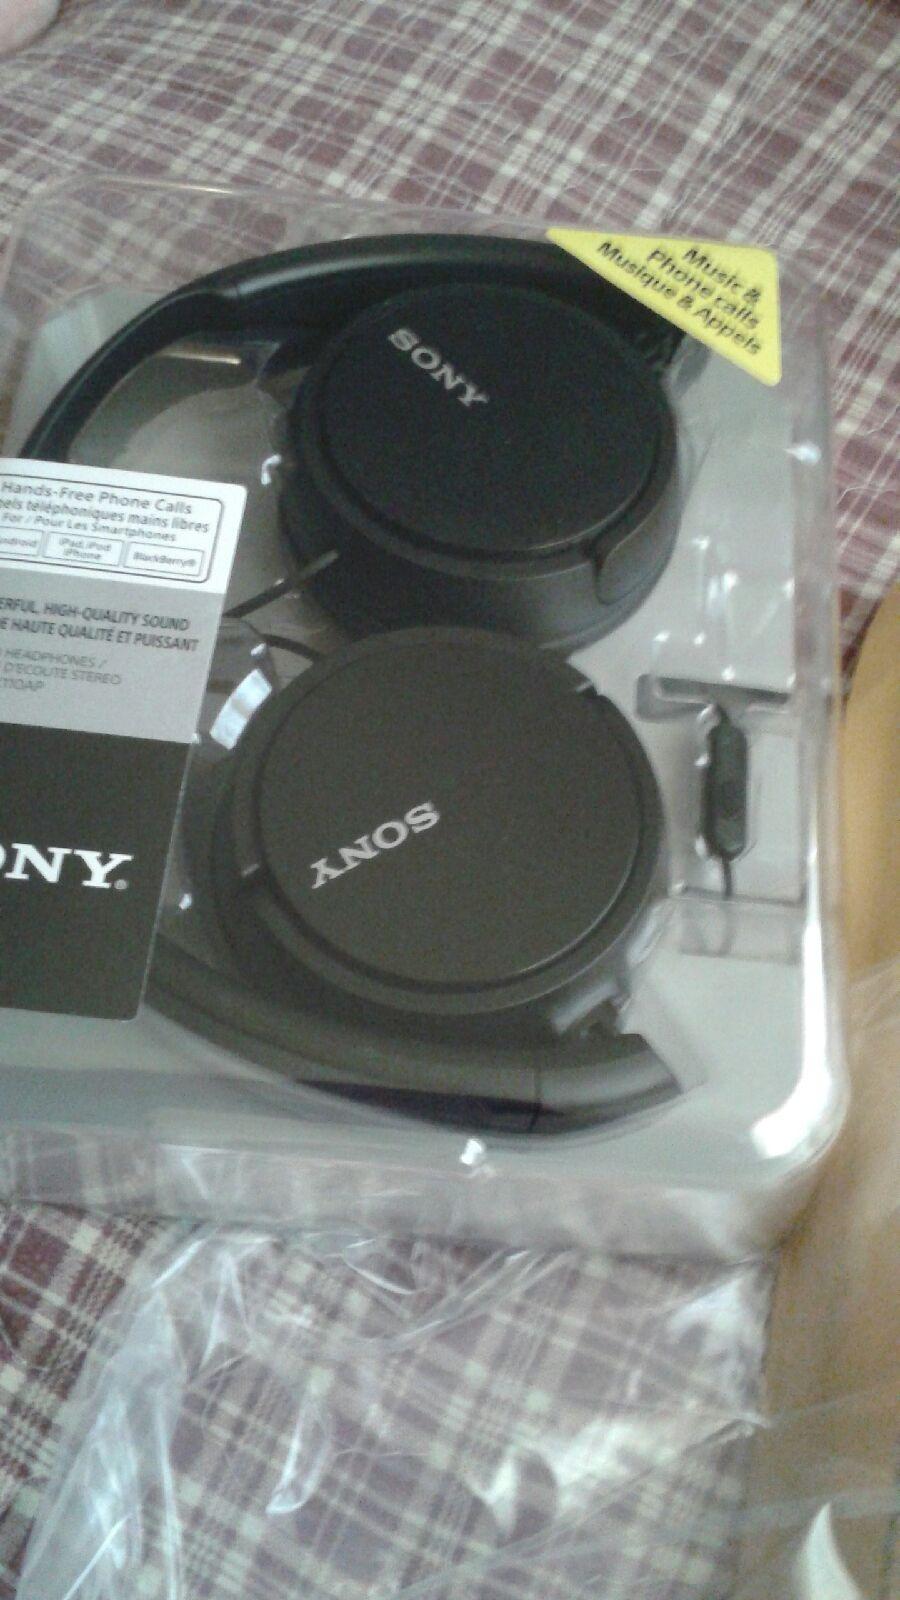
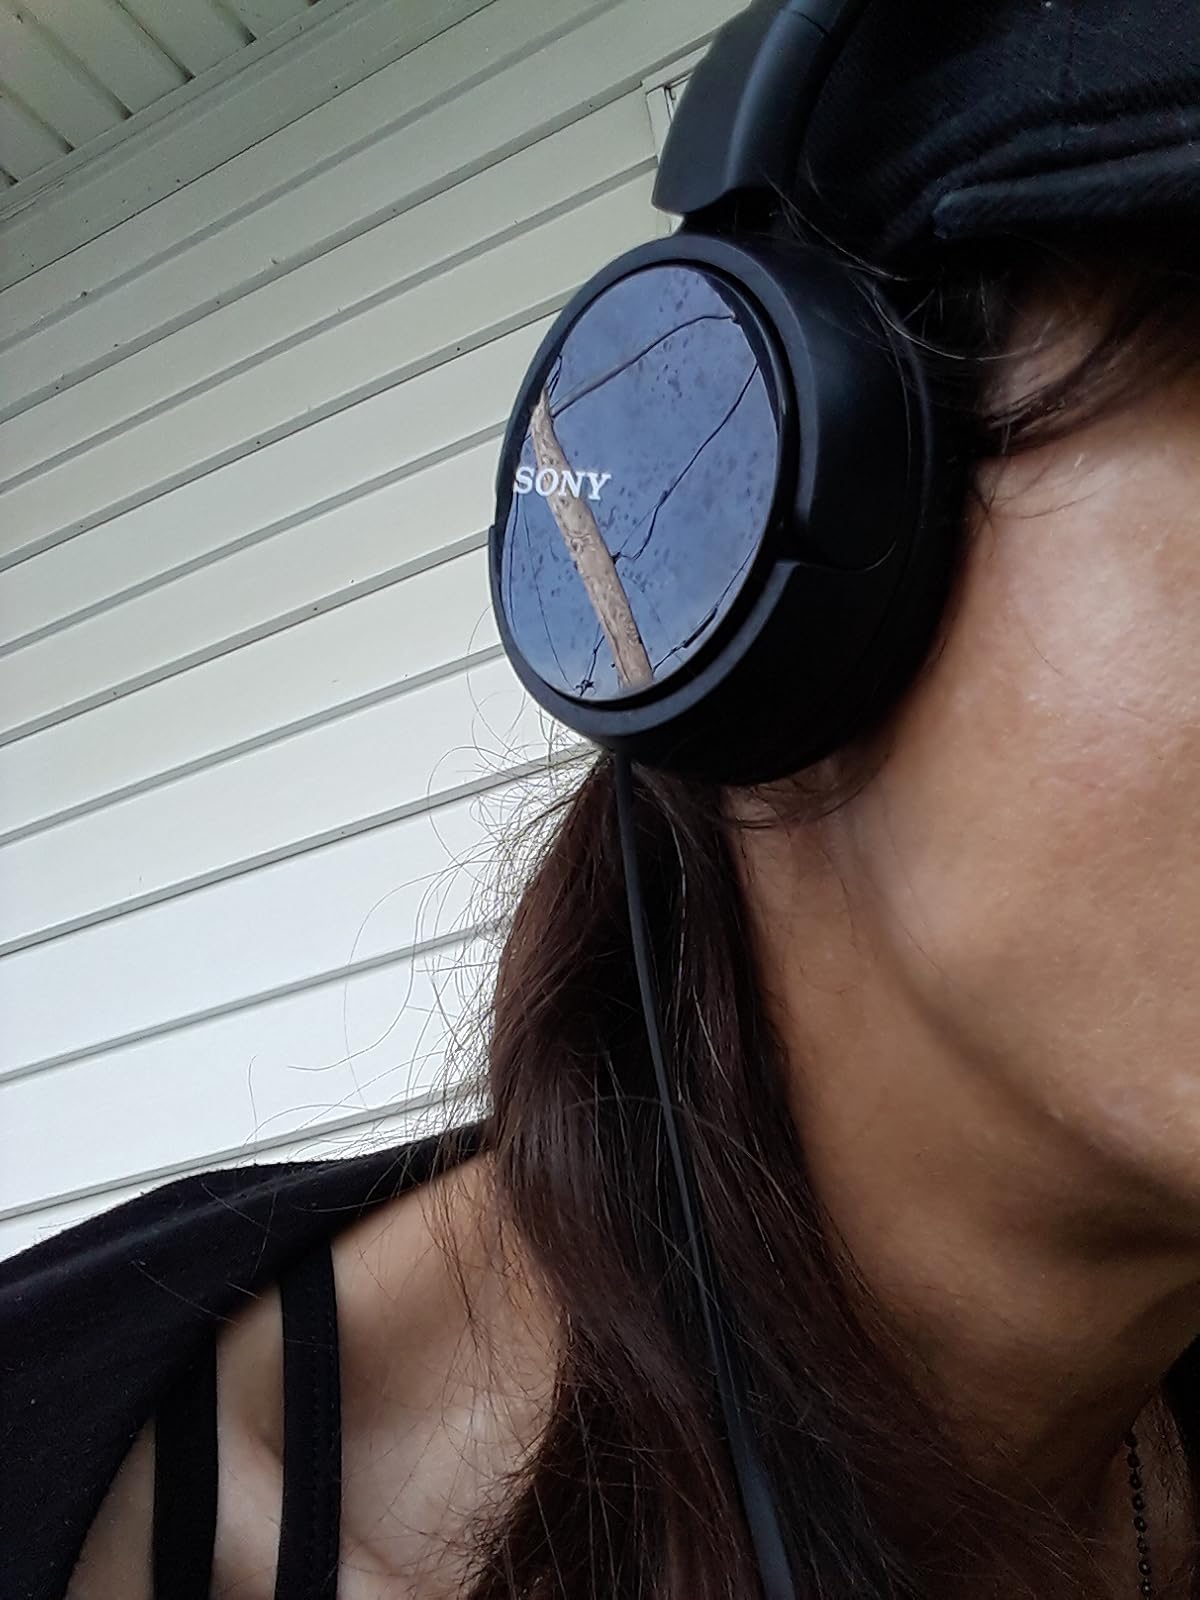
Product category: headphones
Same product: no